Esna

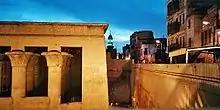
Twilight over the temple

The Temple of Esna conveys a sense of the importance which the Ancient Egyptians placed upon their places of worship. All Egyptians who entered the confines of an Egyptian temple were required "to comply with the strict rules regarding ritual purity." According to inscriptions carved on the walls of the Temple of Esna, those who entered this temple were expected to fastidiously cut their fingernails and toenails, remove other body hair, wash their hands with natron (a natural occurring salt), "be dressed in linen (they were forbidden from wearing wool), and not to have had sexual intercourse for several days."